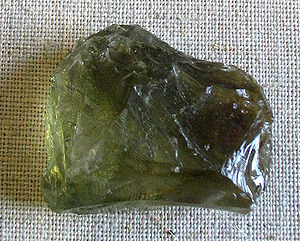
Kvarts
Billede af grønt kvartskrystal.
Tektosilikat af bruttoformel SiO₂, som også kaldes kvarts. Et af de almindeligste mineraler i jordskorpen og betydningsfuldt for lavas viskositet.